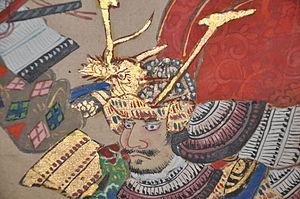
Le musée historique Mogami Yoshiaki, se trouve dans la ville de Yamagata au nord du Japon, juste à l'extérieur de la Grande Porte de l'Est reconstruite du château de Yamagata. Il est consacré au rôle historique de Mogami Yoshiaki dans la construction des fondations de l'actuelle ville de Yamagata. Le musée est inauguré le 1ᵉʳ décembre 1989 à l'occasion du 100ᵉ anniversaire de la fondation de la ville moderne de Yamagata.